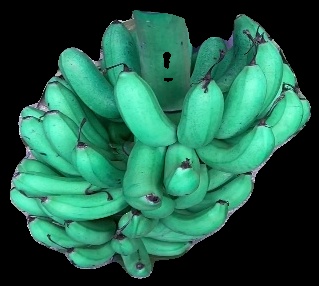
Variety: rasbale
Grade: grade1